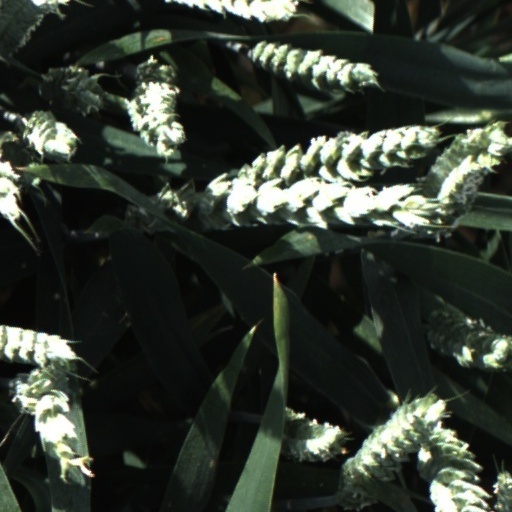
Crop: wheat